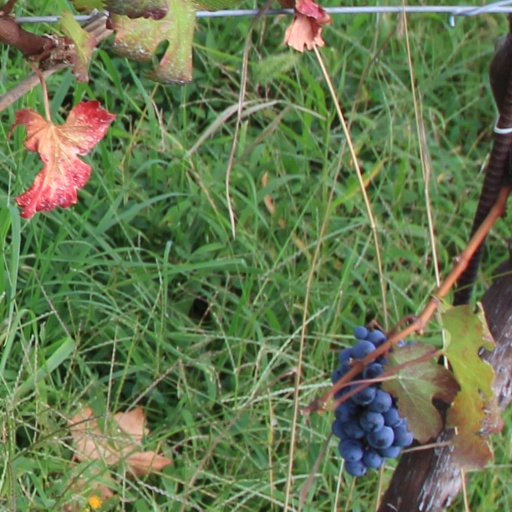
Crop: grape